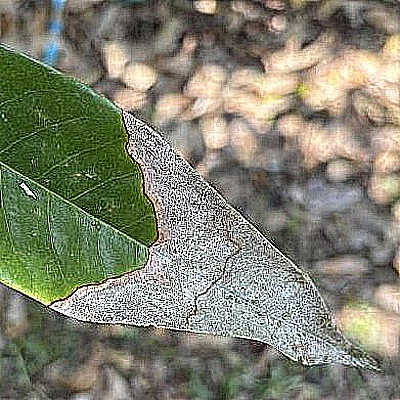
Label: Leaf_Blight